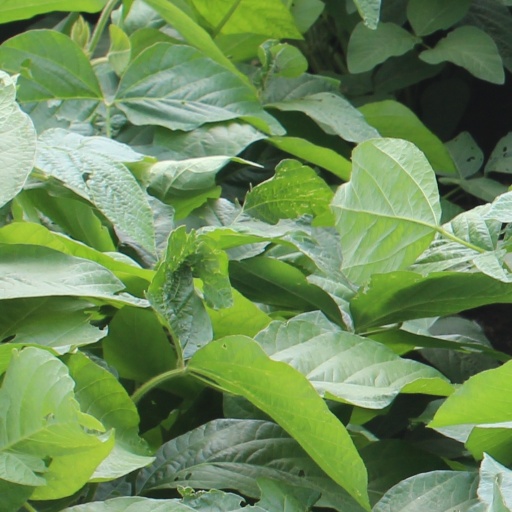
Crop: soybean